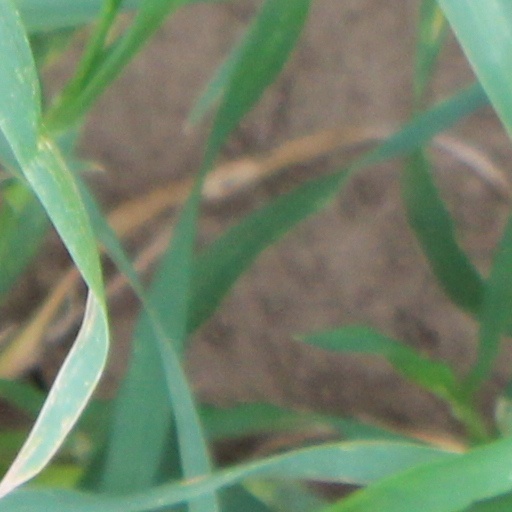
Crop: wheat